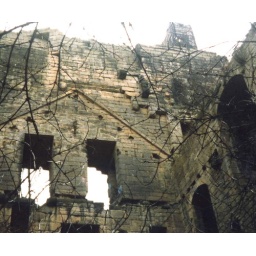
Nr. Leeds, an as yet unrestored, ruined castle we found in the woods near Harewood house